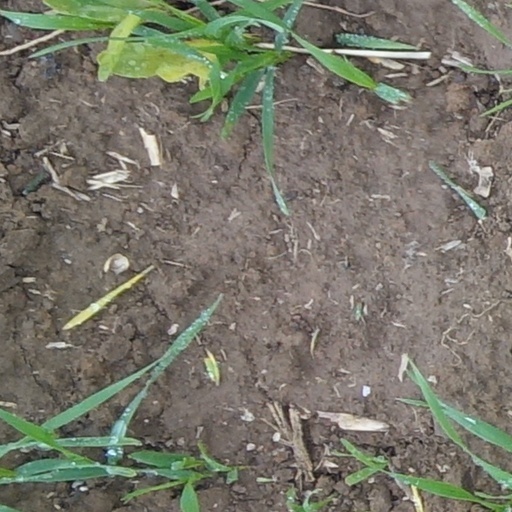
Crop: wheat